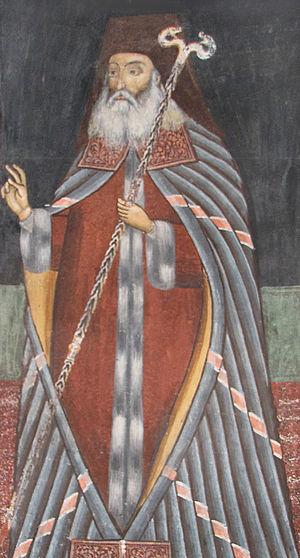
Anthime l'Ibère, en roumain Antim Ivireanul, est un religieux chrétien orthodoxe d'origine géorgienne qui s'établit dans la principauté de Valachie et fut métropolite d'Ungro-Valachie de 1708 à 1716. Il s'illustra dans des activités de typographe, et aussi dans l'éloquence religieuse. Il mourut assassiné en septembre ou octobre 1716. Il a été canonisé en 1992 par l'Église orthodoxe roumaine et est célébré le 27 septembre.